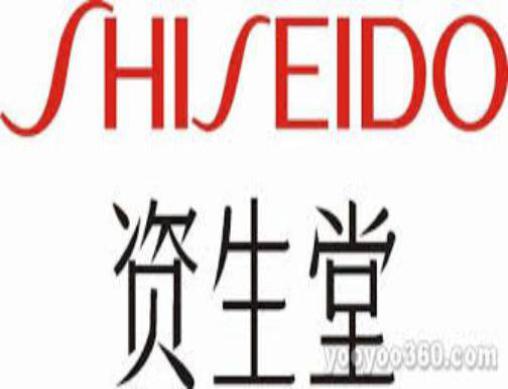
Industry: Necessities